Ernst Wilhelm Londicer

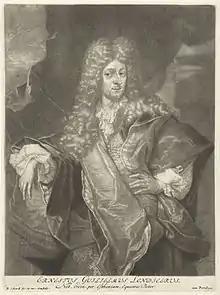
Ernst Wilhelm Londicer, portrait by Peter Schenk the Elder

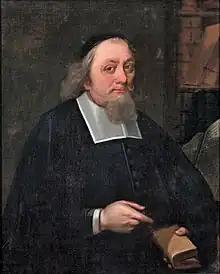
Portrait of the theologian, Johann Fischer (1686)

Ernst Wilhelm Londicer or Londizer (1655, Reval - 9 November 1697, Reval) was a Baltic-German painter who lived in what was then Sweden.